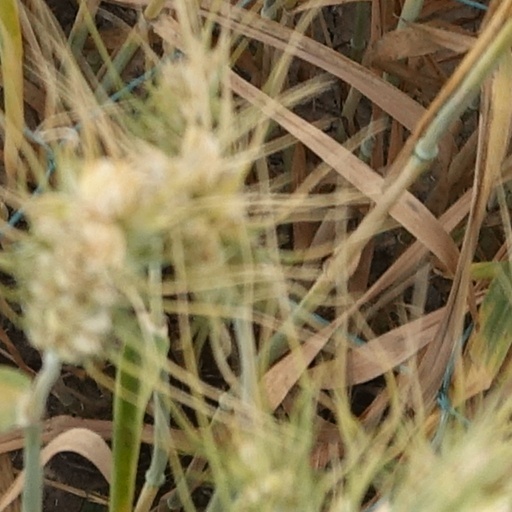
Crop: wheat